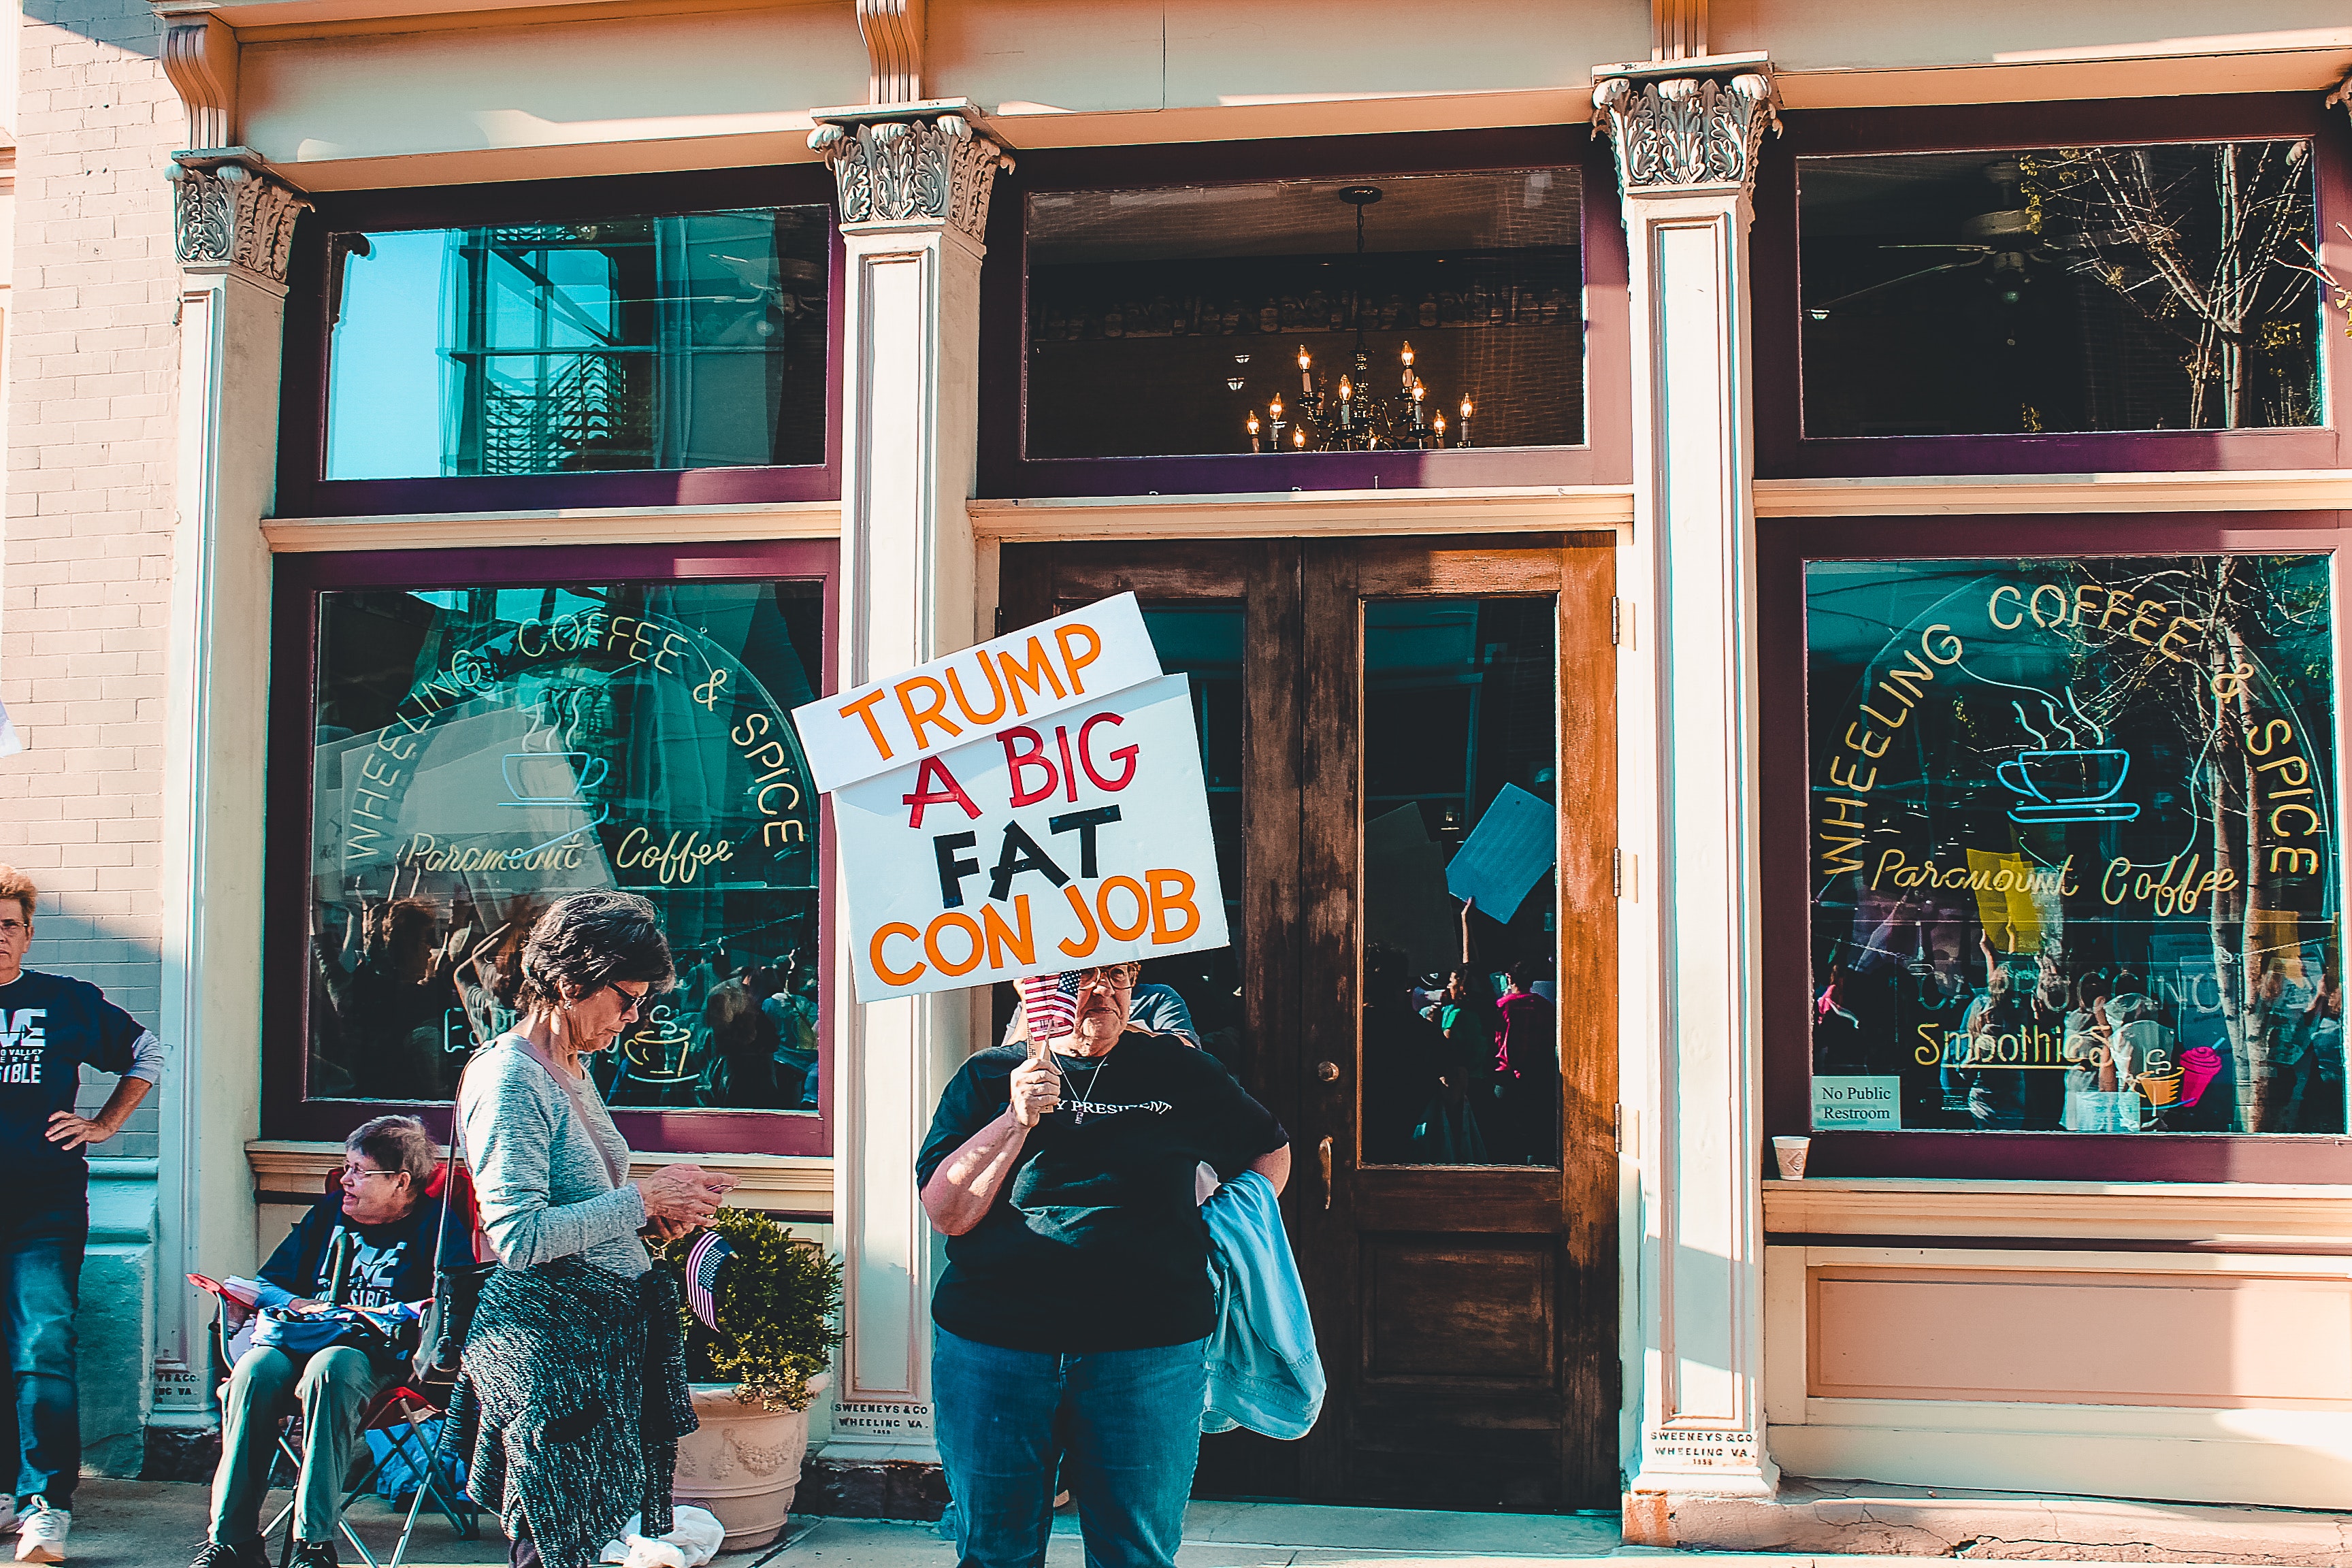
window, street, shopping, city, facade, building